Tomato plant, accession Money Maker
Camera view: vertical (180 deg); turntable rotation: 60 degrees
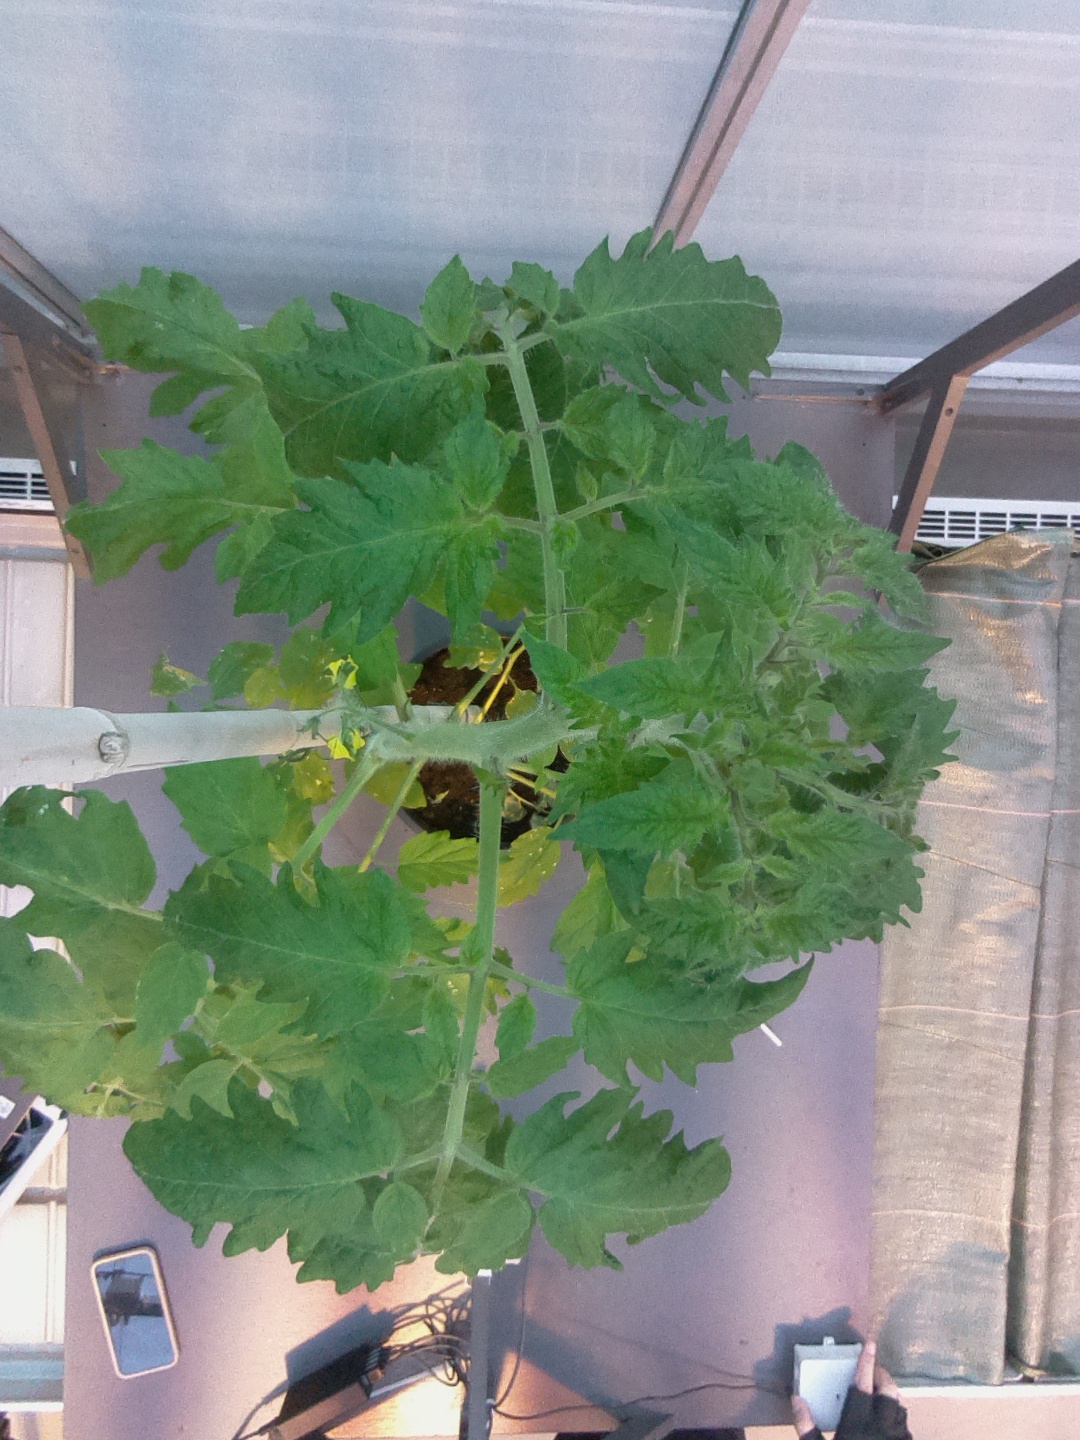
BBCH growth stage 64: 40%-50% of flowers open